Kimsooja

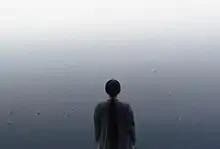
Video still from "A Laundry Woman"; Yamuna River, India, 2000

Kimsooja (born 1957) was born in Daegu, South Korea. Kimsooja is a multi-disciplinary conceptual artist who travels between her three homes and places of work in New York City, Paris, and Seoul. In 1980 Kim graduated with a B.F.A in Painting from Hong-Ik University, Seoul and continued to pursue her M.F.A there, obtaining the degree in 1984 at the age of 27. Her origin as a painter was a crucial starting point for the development of her art. That same year, she received a scholarship to study art at Ecole Nationale Supérieure des Beaux-Arts in Paris, France, where she studied Printmaking. Her first solo exhibition was held in 1988 at Gallery Hyundai, Seoul. Currently, her work is featured in countless international museums and galleries as well as public art fairs and other spaces. Her practice combines performance, film, photo, and site-specific installation using textile, light, and sound. Kimsooja's work investigates questions concerning the conditions of humanity, while engaging issues of aesthetics, culture, politics, and the environment. Her principle of ‘non-doing’ and ‘non-making,’ which follows a conceptual and structural investigation of performance through modes of mobility and immobility, inverts the notion of the artist as the predominant actor.